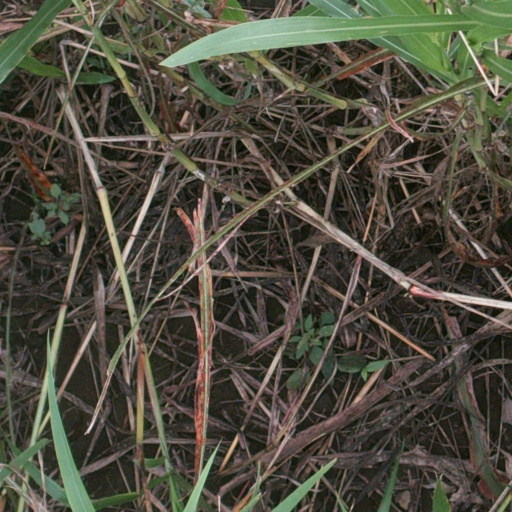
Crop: sorghum